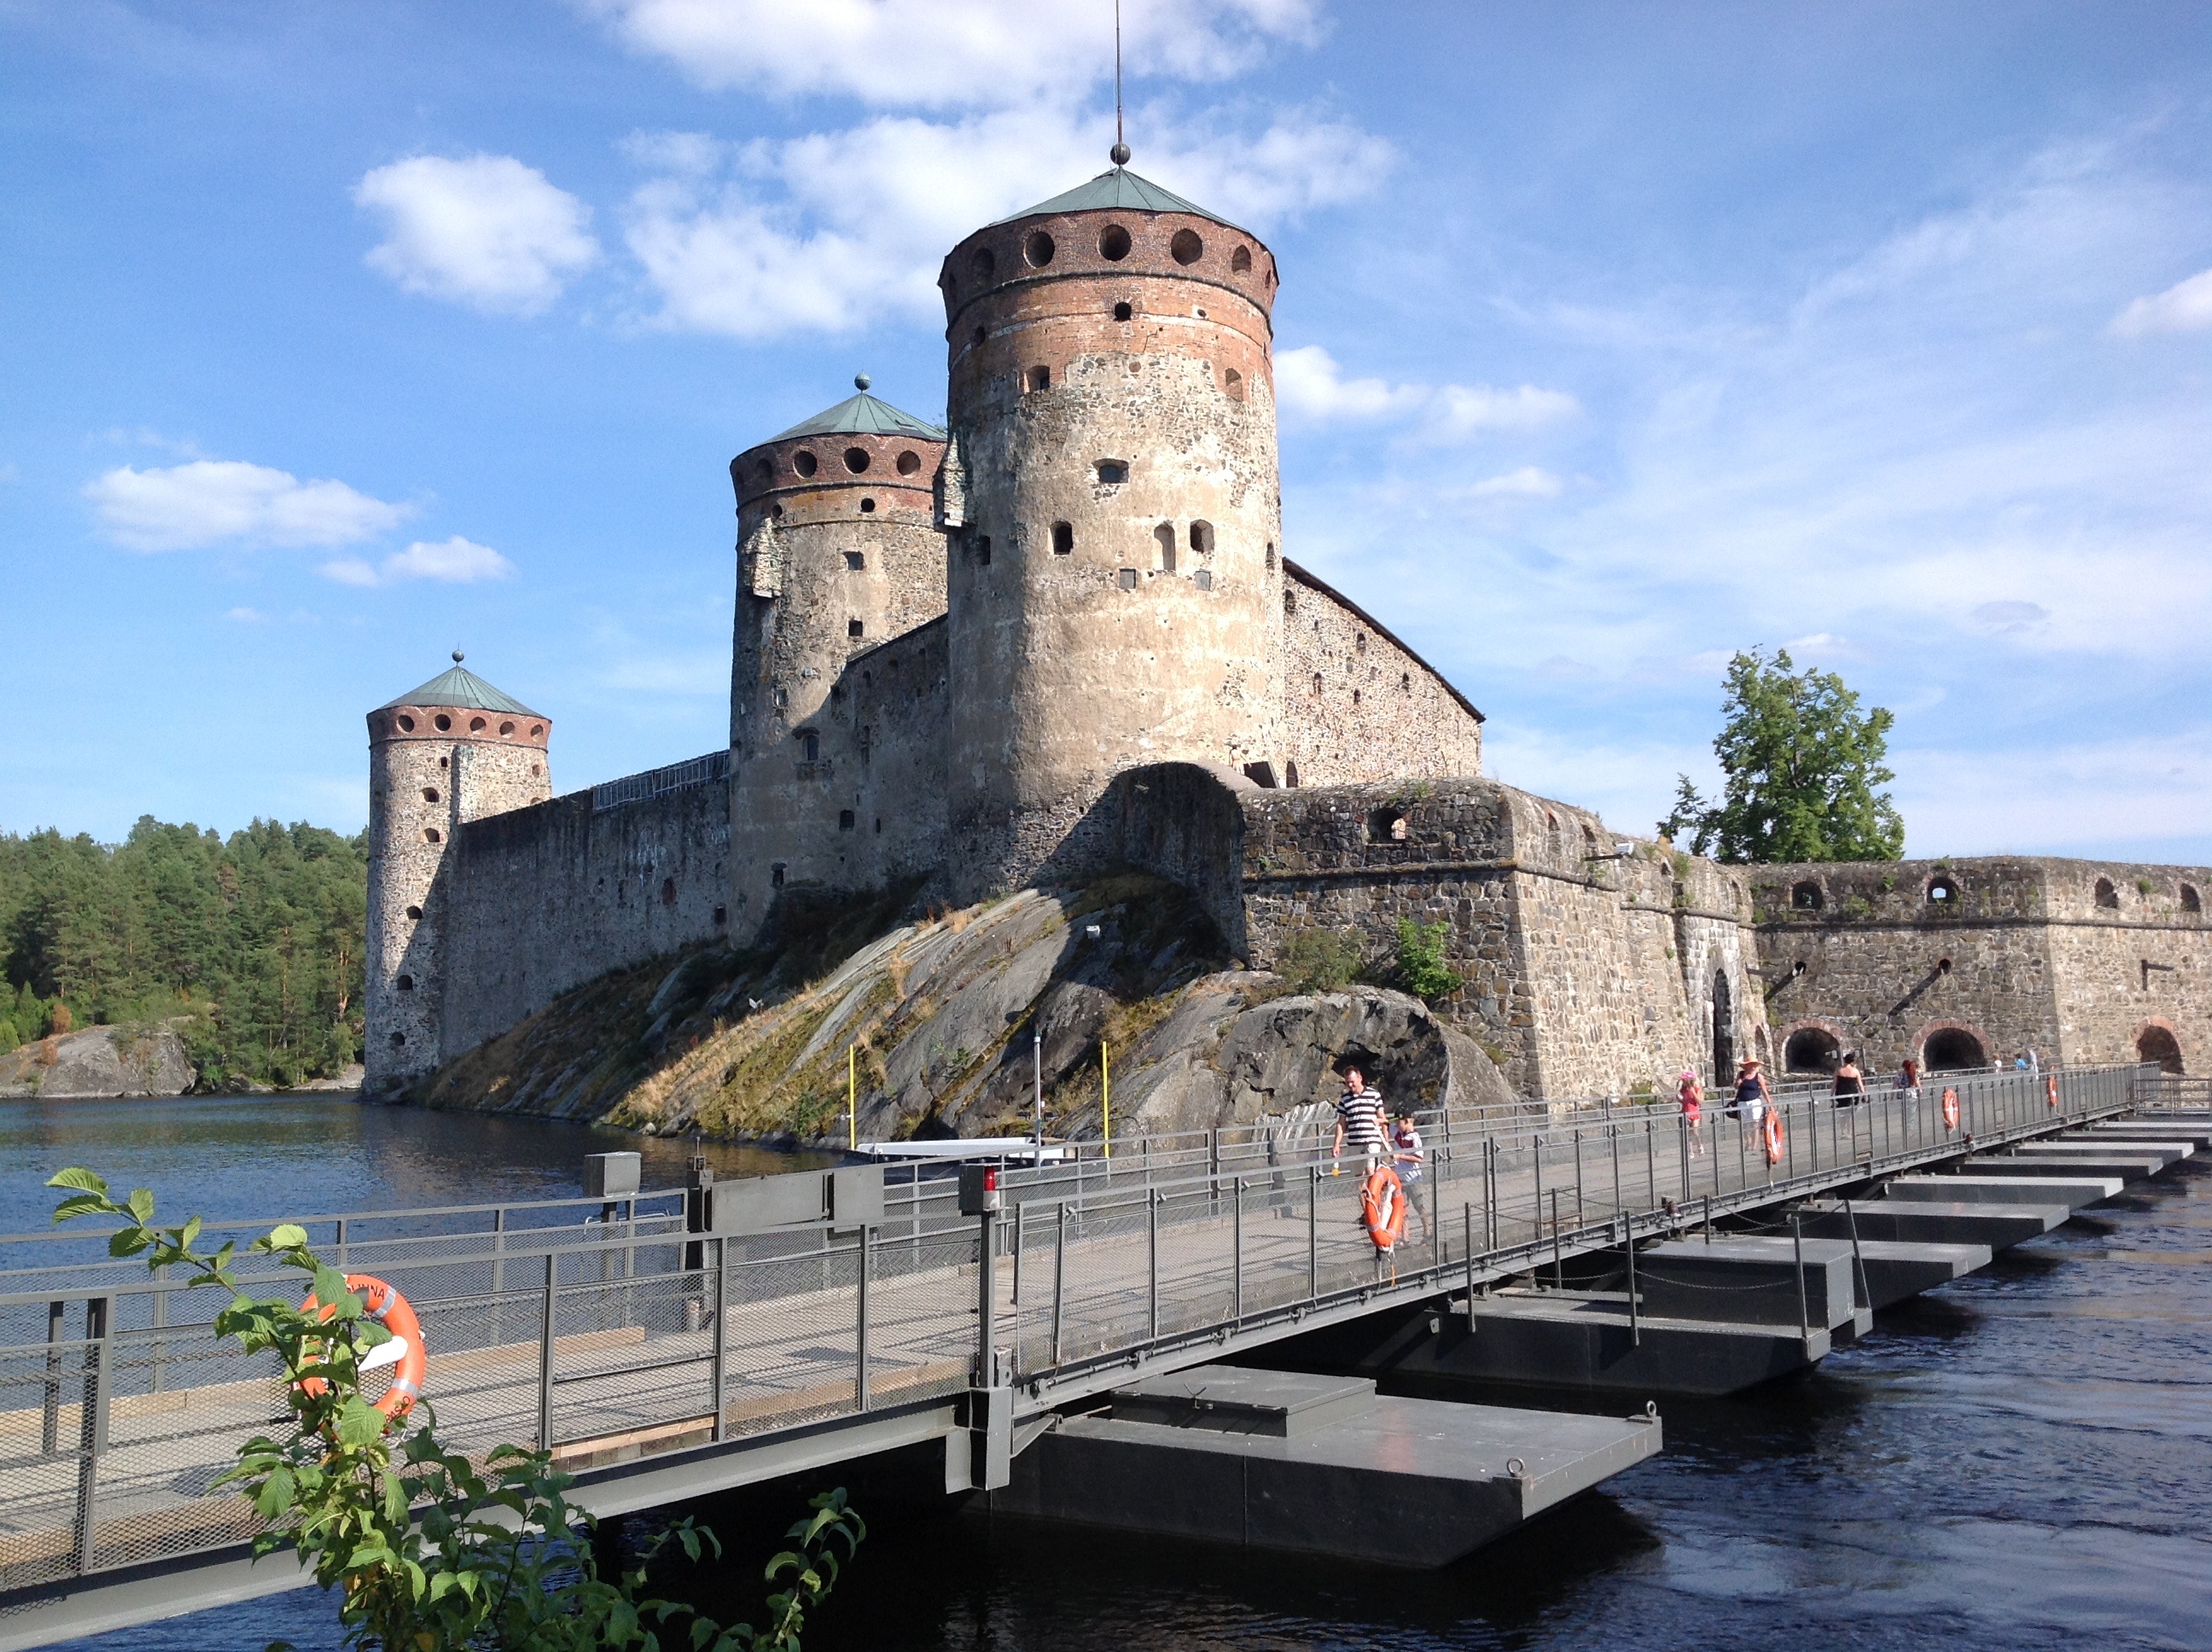
chateau, summer, tower, castle, landmark, fortification, waterway, moat, savonlinna, olaf's castle, water castle